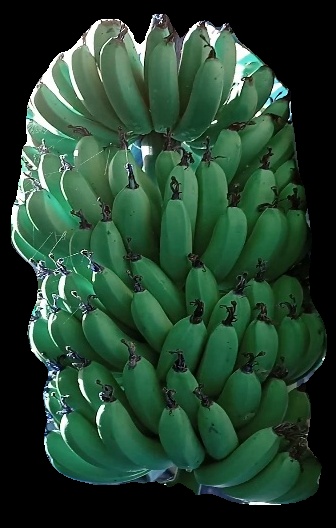
Variety: pachbale
Grade: grade1